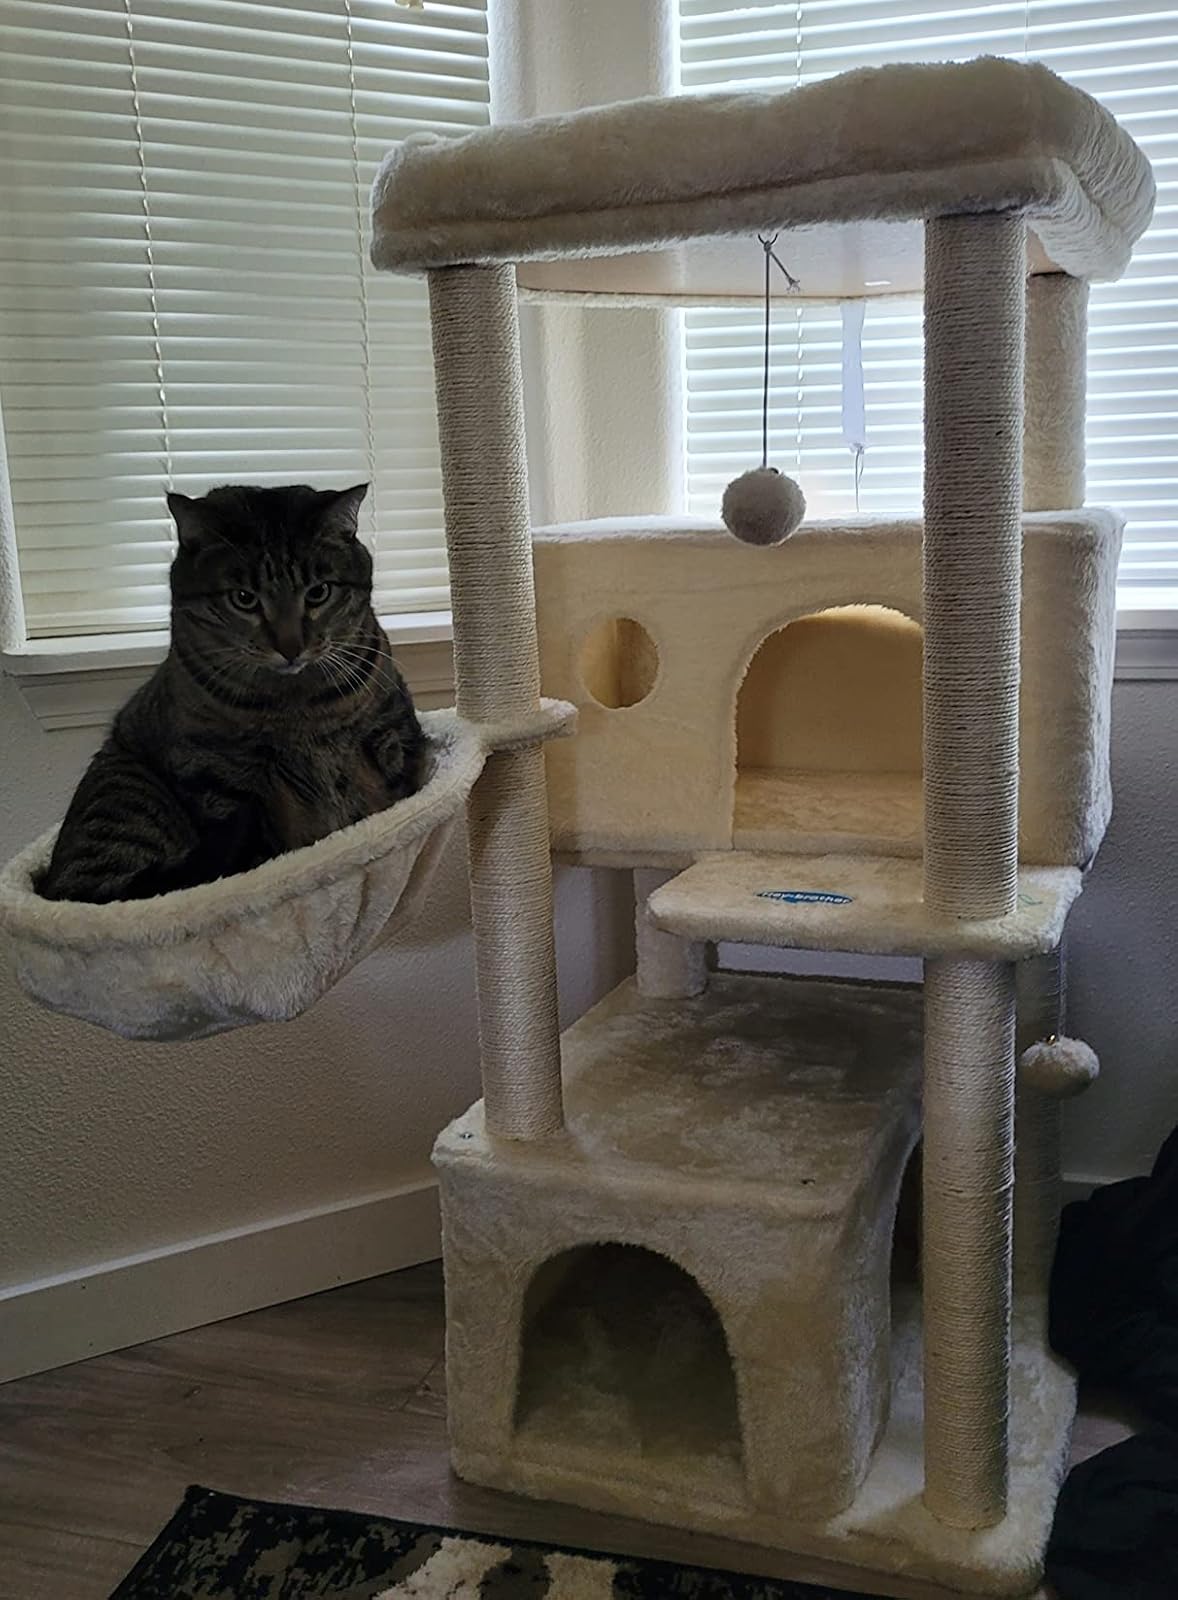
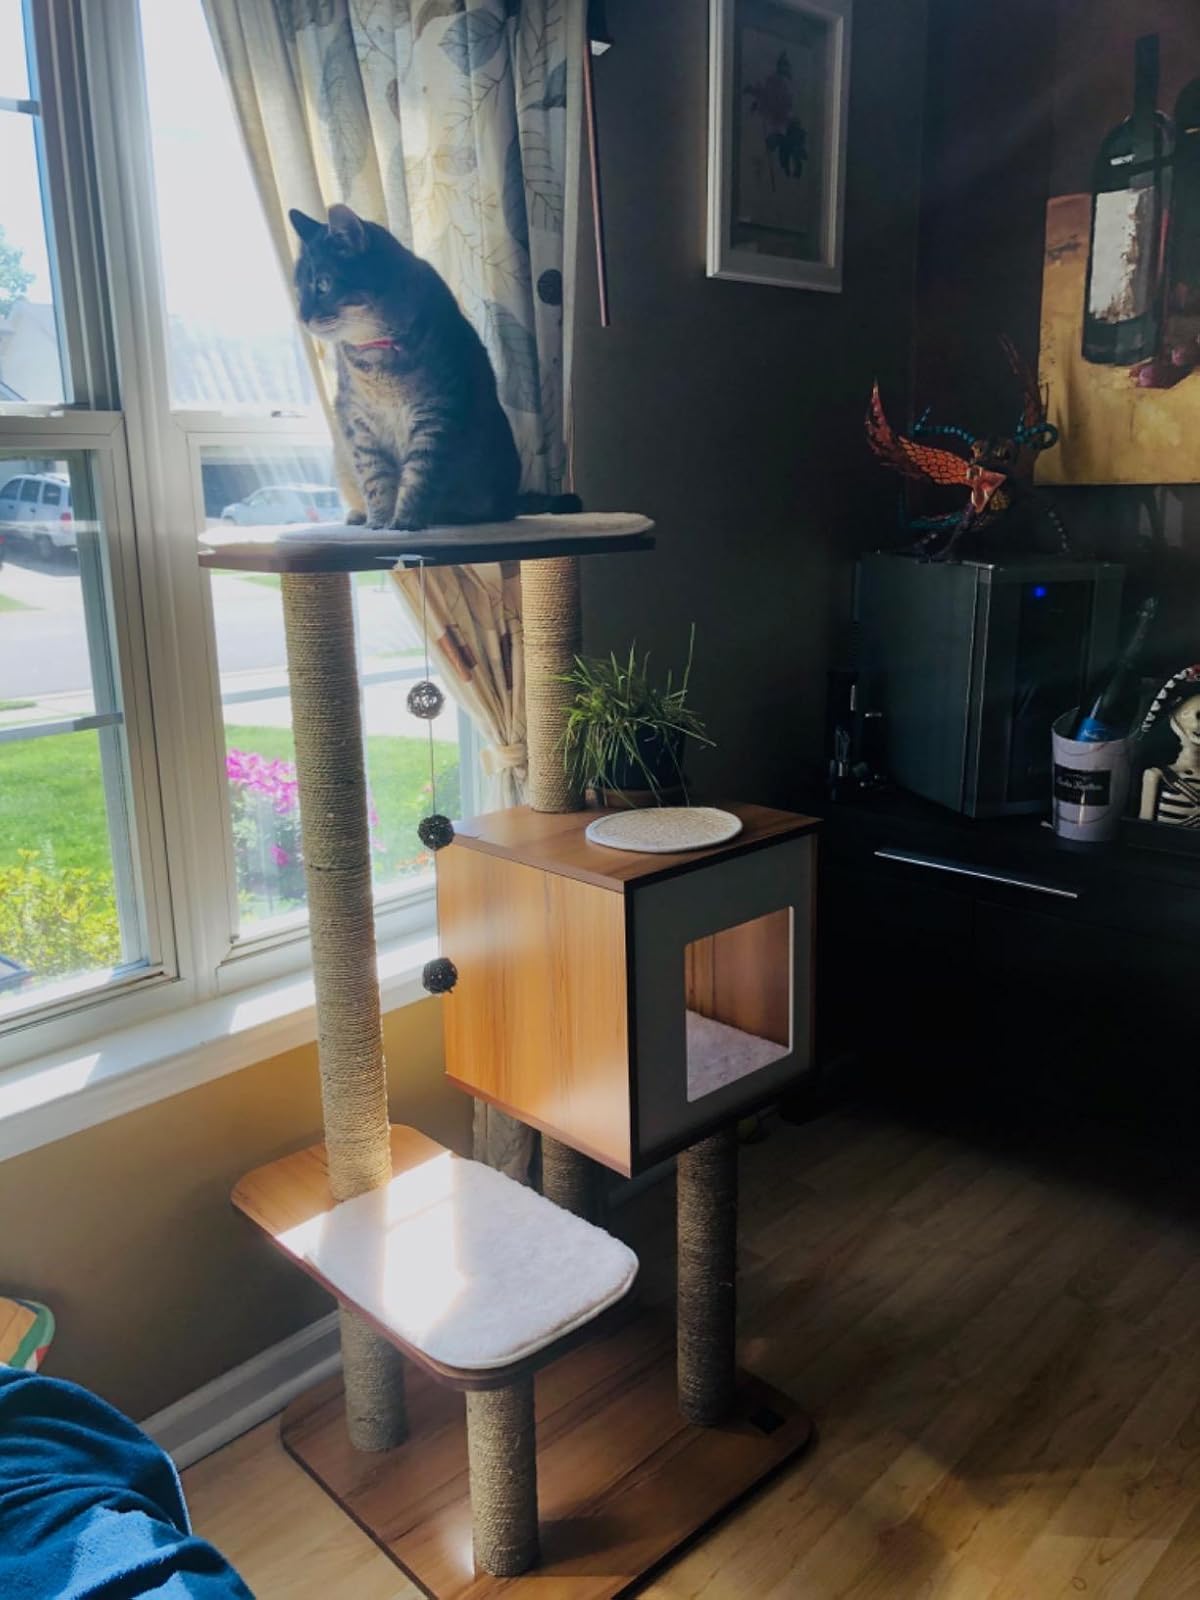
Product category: items_cat tree
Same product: no